Alice Voinescu

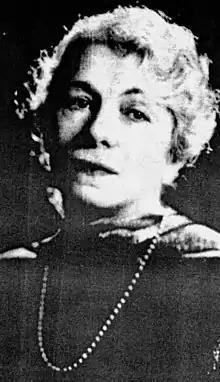
Voinescu in 1948

Alice Voinescu (10 February 1885 – 4 June 1961) was a Romanian writer, essayist, university professor, theatre critic, and translator.